Photographs and Notebooks

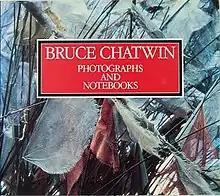

Photographs and Notebooks is a collection of British author Bruce Chatwin's photographs and notebooks that were made during his life when he was working on his various novels and travel books. It was published posthumously in 1993 by Jonathan Cape.